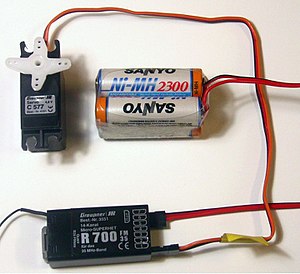
Akkumulator (elektrisk)
En akkumulatorpakke med 4 celler anvendt til at strømforsyne en radiofjernstyringsmodtager og proportional servo.
En elektrisk akkumulator eller et genopladeligt batteri er en transducer og et kemisk system, der kan lagre elektrisk energi som kemisk energi.